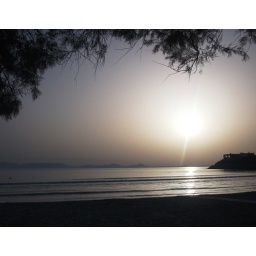
Sunset on Saint George beach with trees in foreground